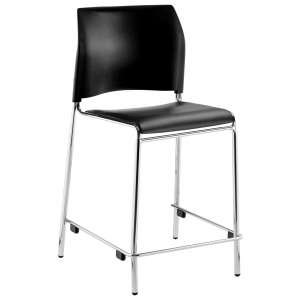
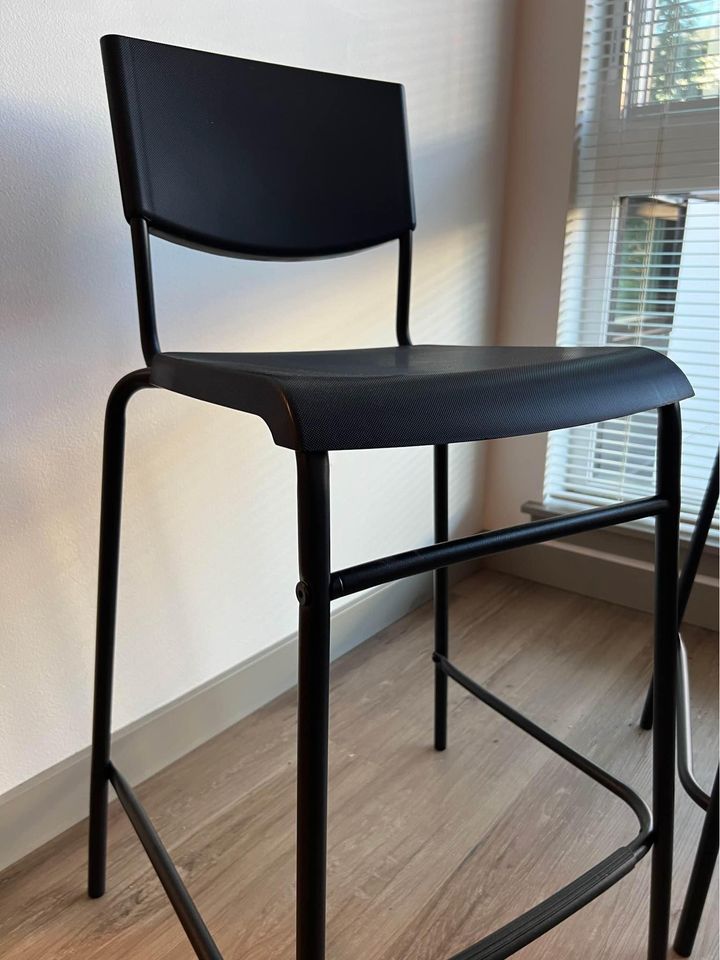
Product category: stool
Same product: no